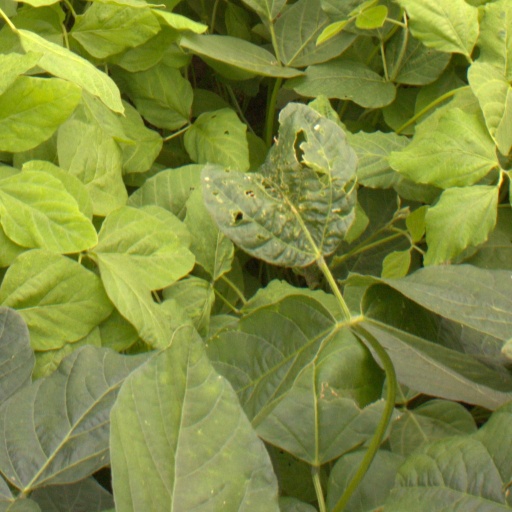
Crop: soybean